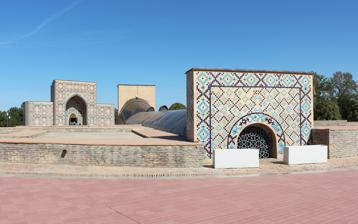
Building: Ulugh Beg Observatory
Country: Uzbekistan
Year built: 1429
Observatory in Samarkand, Uzbekistan Ulugh Beg Observatory in 2023 The trench with the lower section of the meridian arc. In Ulugh Beg's time, these walls were lined with polished marble . It was part of huge sextant . The Ulugh Beg Observatory is an observatory in modern day Samarkand , Uzbekistan , which was built in the 1420s by the Timurid astronomer Ulugh Beg . This school of astronomy was constructed under the Timurid Empire , and was the last of its kind from the Islamic Medieval period . Islamic astronomers who worked at the observatory include Jamshid al-Kashi , Ali Qushji , and Ulugh Beg himself. The observatory was destroyed in 1449 and rediscovered in 1908. History Rise and decline Ulugh Beg , founder of the observatory, in a contemporary Timurid painting (1425-1450) Ulugh Beg , the son of Shah Rukh and grandson of Sultan Timur , became the ruler of Samarkand in the 15th century AD. Ulugh Beg was very skilled in mathematics and astronomy. He taught many important astronomers, including Ali Qushji . Many historians have tried to accurately identify the dates of the events that occurred during the Samarkand or Ulugh Beg Observatory. The differences in interpreting dates and citations of historical sources have caused inaccuracies and neglection of some events during this time. In Jamshid al-Kashi 's letters to Ulugh Beg's father, you can see Ulugh Beg's visit to the Maragha Observatory had an effect on Ulugh Beg. This could have affected Ulugh Beg's reason for his transformation of the city of Samarkand and his mathematical orientation. Other matters such as, political, economic, military, social, and even commercial reasons could have played a role in the building of Ulugh Beg's observatory. Another reason of starting his own observatory could have been because of Ulugh Beg's differences in observations of those with al-Sūfī . The foundation for Ulugh Beg Observatory was laid in the earlier half of the 1420s (823 AH). Although the year of its completion is still debated, the observatory was completed around 1428 AD (831 AH). Many Old Persian texts reference the Samarkand Observatory and Ulugh Beg. He invited skillful mathematicians and astronomers to help build this observatory and also a madrassa in Samarkand. Among those he invited were Ghīyāth al-Dīn Jamshid al-Kashi, Mu’in al-Din al-Kashi, Salah al-Din Qadi Zada Rumi, and Ali Qushiji. Over 60 mathematicians and astronomers were invited to the observatory. Jamshīd al-Kāshī was appointed as the first director of the observatory. After al-Kashi's death Qadi Zada became the director of the observatory. After the death of Qadi Zada, Qushji led the observatory as the last and final director. The Samarkand Observatory was a place for astronomers and mathematician to work together in finding new discoveries. Ulugh Beg's observatory was built according to the plans of the Maragha observatory, which was designed by Nasir al-din al-Tusi. Ulugh Beg's observatory included the largest quadrant principle device. The building was not tall but was allowed a maximal size for the arc of the circle. This device was carefully oriented, and the arc was scaled very accurately. This device was very versatile. It could accurately measure the sun from the horizon, the altitude of a star and other planets. The duration of the year, period of planets, and eclipses were measured by this device. Ulugh Beg's measurements of planets closely relate to today's measurement, showing us the phenomenal accuracy of the device. Today, the foundations and the buried part of the marble quadrant are all that are visible of the original vestiges of the Ulugh Beg Observatory. Much of the decline of the observatory has been attributed to Ulugh Beg's assassination by his son, Abd al Latif, around 1449 (852 AH). Ulugh Beg's death caused chaos within the observatory. The observatory was destroyed and dozens of talented astronomers and mathematicians were driven away. In 1908, the Russian archaeologist Vassily Vyatkin uncovered the remains of the observatory. Scientific atmosphere Jamshid Al-Kashi , a 15th-century astronomer and mathematician, is known to have relocated to Samarkand to interact with the scientific processes taking place there. Having received an invitation from Ulugh Beg, Al-Kashi left his native land of Kashan in north central Iran and went to Samarkand. A letter that Al-Kashi wrote to his father during his stay in Samarkand has been translated by Kennedy (1960) and Sayılı (1960). This letter, written in Persian, has shaped the modern view of Samarkand activities substantially despite its lack of information about scientific activities that were taking place at the observatory. However, a new letter written by Al-Kashi to his father has been found in Iran, and the translation of this letter by Bagheri sheds more light on the scientific atmosphere of Samarkand in particular and reduces the ambiguity of certain elements in the first letter by virtue of their overlapping parts. Ulugh Beg Madrasah was an important centre of astronomical study in Central Asia In the letter, Al-Kashi describes a problem about astrology that he discussed with his colleagues. The translation, ‘‘[Let us suppose that] the Sun is, e.g., in 10 degrees of Aquarius, with a certain altitude, and the ascendent of time is a certain degree [of the ecliptic]; then [the ascendent of the time when] its [i.e., the Sun's] altitude [is the maximum altitude of the ecliptic at that moment] is a quadrant [in advance of the Sun's position], i.e., in 10 degrees (20) of Taurus", reveals that perhaps Samarkand's scientific atmosphere was more geared towards astrology than previously believed given Krisciunas's paper on the “Legacy of Ulugh Beg” where astrology has an extremely limited discussion. Astrology, only mentioned once in passing in Krisciunas's paper on the scientific atmosphere of Ulugh Beg, was perhaps a more integrated element of the scientific discourse in the Samarkand world given the new, aforementioned letter. Per the letter of Al-Kashi to his father, an innovation was created with Ulugh Beg. The Fakhrı sextant, stood on top of a rock into which some of it was carved, so the edifice would not be tall given the soft bricks of the area. Al-Kashi compares this to Maragha, saying that the sextant is positioned higher there but also notes the flat roof present in Samarkand should facilitate scientific improvement given the fact that “instruments may be placed on it”. This information, about the sextants in Maragha is contradictory to other sources that state there were no sextants at Maragha. This contradiction was revealed by the translation. Moreover, the scientific atmosphere of Samarkand was one of general isolation because Al-Kashi describes the stout adherence to Ptolemy's methodologies and lack of awareness for happenings of the Maragha observatory. The lack of awareness and strict adherence to prior methods by Ulugh Beg himself reveals the perhaps provincial nature of their studies. However, this perceived closed-mindedness was alleviated by the increasing diversity of scientists and students that were invited to the observatory. An evaluation of the errors made in Ptolemy at Samarkand by Shevchenko further confirms the effects of Samarkand's initial isolated nature. According to Bageri's translation of Al-Kashi's letter, a lot of teaching was going on there strictly from memory by teachers who had learned from astronomers in Herat. Moreover, at the time Al-Kashi wrote the letter, three of the teachers were well versed in Islamic jurisprudence: Qazızada, Maulana Muhammad Khanı, and Maulana Abu’l-Fath. The letter also states that Ulugh Beg did not show up to teach class often. Maulana Abu’l-Fath stated that he was intellectually underneath Maulana Muhammad Khanı, who was only occasionally present in the court meetings or observatory meetings, and Qazızada, who was always practicing his craft. "To do them justice, [I must admit that] (30) when there is a discussion in their meeting, I dare not intervene, all the more so because His Majesty knows this art well and [therefore] one cannot impudently claim competence." Ulugh Beg fostered an environment with some of the best astronomers of the time, and they all observed and calculated the positions of thousands of stars. Ulugh Beg's main work was the Zij-i Sultani . Written in 1437, this work was in Persian, and it was also greatly influenced by Nasir al-Din Tusi . One of the scientists with whom Jamshid al-Kashi would study was Yusuf H. allaj, who had prior experiences in Herat, Egypt, Syria, Anatolia, and adjacent regions. Yusuf H. allaj was the son of Maulana H. allaj’, who also resided in Samarkand at the same time Al-Kashi was there. Ulugh Beg was surrounded with other Islamic astronomers such as Ali Qushji . It is also noted that music was studied and taught at the observatory. Prosody, music and mathematics seemed to foster the curiosities of the scientists there at the time. However, in the letter by Al-Kashi, he noted that despite his curiosity about music and math, he was urged to focus on his tasks at hand. Modifications and architecture The architecture of Ulugh Beg's observatory was different from the others built around that time. Ulugh Beg needed a skilled architect to help him, so he contacted Qazizada-I Rumi and asked him to find an experienced and skilled architects. Qazizada-I Rumi recommended Kashani, a mathematician and architect. The observatory was modeled after the Maragheh observatory which thought of by Hulagu Khan and Mangu Khan, they hired Nasir al-Din al-Tusi so head the construction of the observatory. Ulugh Beg's observatory was built on a hill 21 meters above the ground. The observatory has a cylindrical-shaped building with a diameter of 46 meters and a height of 30 to 33 meters, the sextant was in the middle of this cylinder. The building was made of brick, which was readily available but not particularly stable. The radius of the sextant was 40.04 meters, which made it the largest astronomical instrument in the world at the time. With this radius, the height of the building would have to have been so large that it could have caused it to be too tall, potentially falling in on itself. This problem was solved by constructing part of the sextant underground, in a ditch roughly 2 meters wide. This allowed the size of the sextant to be maintained without the height being dangerously tall. The Fakhrı sextant had 70.2 cm divisions which represented one degree. There were also marks every 11.7mm to show one minute and 1mm marks that represented five seconds. These markings turned out to be extremely accurate, matching up closely to the calculations found today. The observatory was made up of three stories, the first story was for the staff to live in. All observations were made from the second and third stories, which had many arches to look through. The roof of the observatory was flat, allowing instruments to be utilized on top of the building. The entrance of the observatory has been modified several times in recent years. This is primarily for aesthetic reasons and is not to improve the observatory's accuracy. Zij-i Sultani Main article: Zij-i Sultani Zīj-i Sultānī ( Persian : زیجِ سلطانی ) is a Zij astronomical table and star catalogue that was published by Ulugh Beg in 1437. A Zij is an astronomical table that is made up of numerical tables and explanations that allow astronomers to compute any problems they encounter. It should provide enough information that they can understand how to measure time and how to compute the positions of planets and stars. The Zij may also contain the proof for the math and theories contained in the tables. Ulugh Beg's Zij-I Sultani was published in 1437, it was written in Persian, and listed around 1,000 stars. It follows Ptolemaic work and does not suggest any changes in the planetary model. It has also been called Zij-I Ulugh Beg, Zij-I Jadid-I Sultani, and Zaij-I Gurgani. It is thought that he may have been influenced to create his Zij by Nasir al-Din Tusi , who had written 150 books. Ulugh Beg's star catalog was the first to have been published since the Almagest written by Ptolemy . The Zij-I Sultani includes the stars explained in the Almagest, but has more accurate numbers accompanying them. The primary instrument used to obtain the information in the Zij-I Sultani came from Ulugh Beg's observatory quadrant. He did not work alone, he was assisted by his students and other Muslim astronomers including Jamshid al-Kashi and Ali Qushji . It took 17 years to compile the full list of stars, they began in 1420 when Ulugh Beg was 26 years old and they finished in 1437. One of the most significant parts of the Zij-I Sultani is Ulugh Beg's sine table. The table is 18 pages long and has values of sine to nine decimal places for every degree from zero to 87, it also contains the value of sine to 11 decimal places from 87 to 90 degrees. The Zij was influential and was continuously used until the 19th century and hundreds of copies of the original Persian manuscript exist around the world. It has also been translated into many languages including Arabic, Turkish, and Hebrew. Commentaries by known astronomers like Quishji have also been made. Ulugh Beg determined the length of the tropical year as 365 d 5 h 49 m 15 s , which has an error of +25 s , making it more accurate than Nicolaus Copernicus ' estimate which had an error of +30 s . Ulugh Beg also determined the Earth's axial tilt as 23;30,17 degrees in sexagesimal notation, which in decimal notation converts to 23.5047 degrees. Museum Ulugh Beg Observatory Museum The Ulug Beg Observatory Museum was built in 1970 to commemorate Ulugh Beg. The museum contains reproductions of the Arabic manuscripts Ulug Beg's star charts, the Zij-i Sultani , and of important European printed editions of Ulugh Beg's work. It also contains astrolabes and other instruments as well as a miniature reconstruction of the observatory itself. References